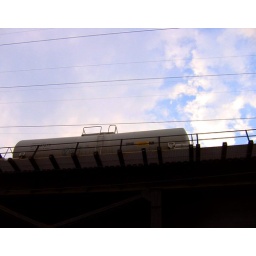
Train rumbling over railroad bridge near Franklin Field, University of Pennsylvania, Philadelphia